Stefan Rasmussen (footballer)

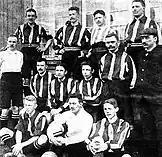
Rasmussen with the Copenhagen city selection in 1906.

In April 1906, Rasmussen was a member of the first-ever version of a Denmark national team, which participated in the football tournament of the 1906 Intercalated Games in Athens. The team that represented Denmark was made up of players from the Copenhagen Football Association (KBU), with Rasmussen being the only member of Frem. Despite being a full-back, he played the tournament as a half-back, the position from which he helped Denmark win an unofficial gold medal, beating the hosts Athens in the final 9–0.